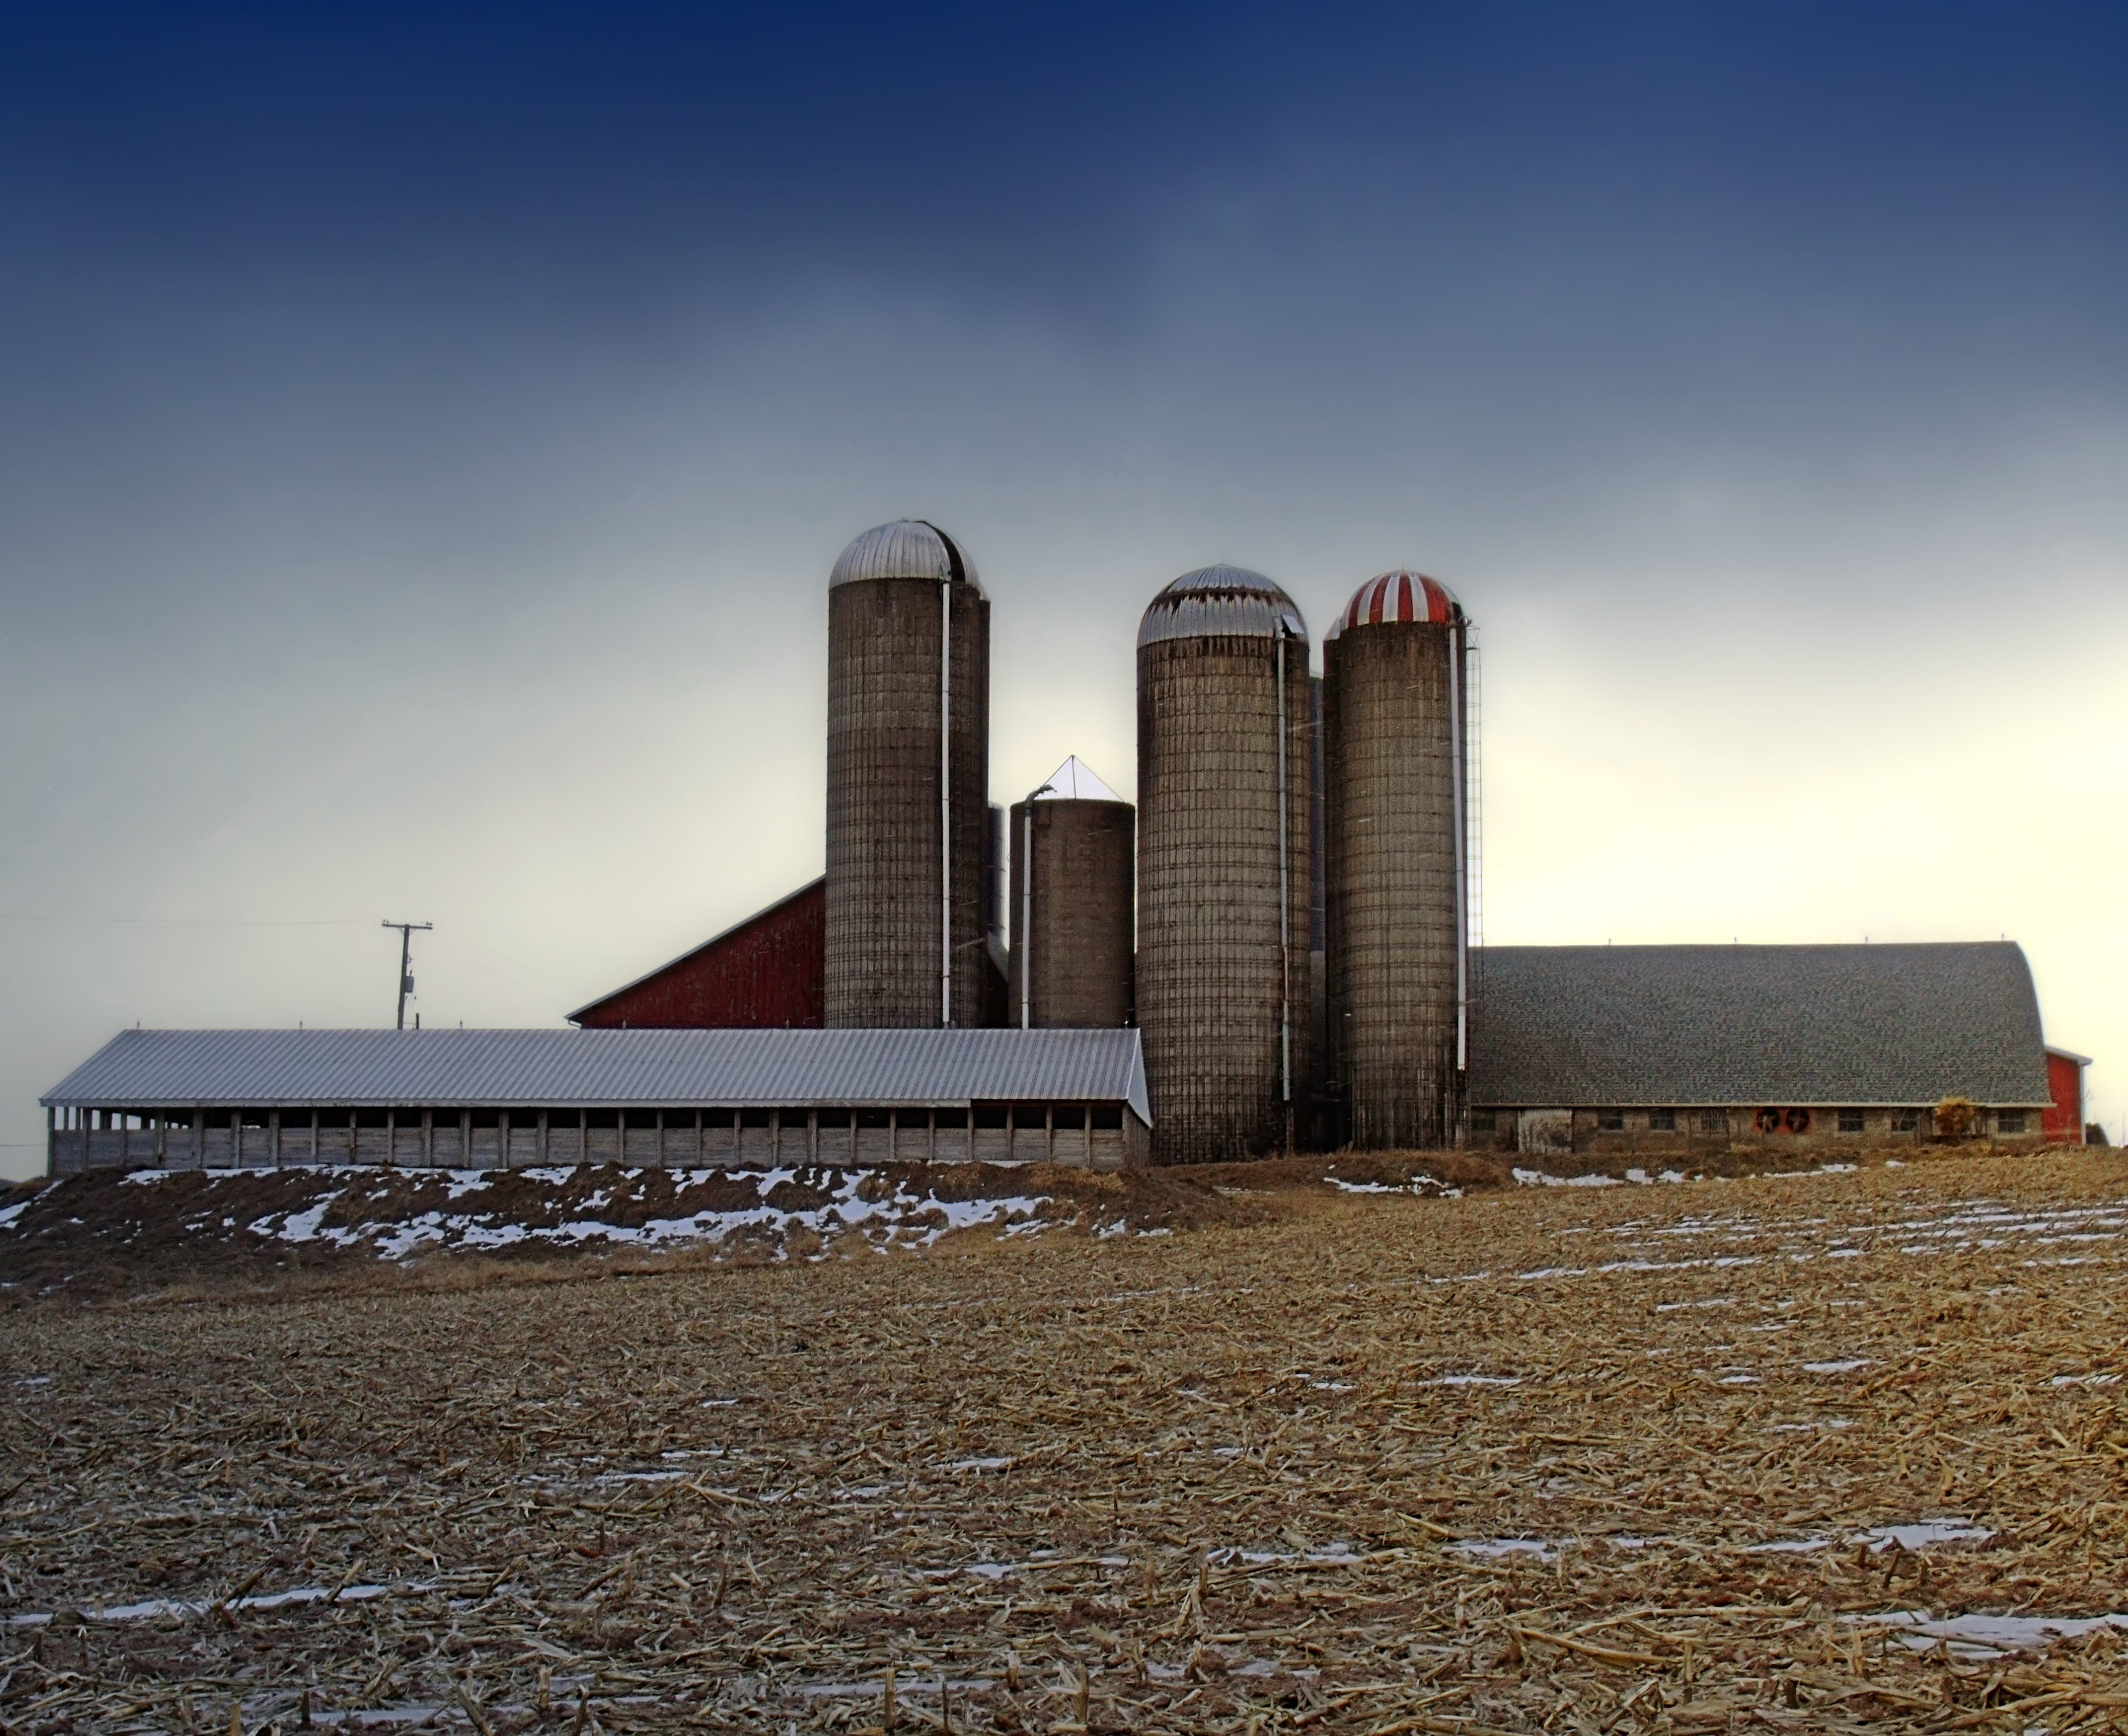
horizon, snow, winter, architecture, sky, sunset, skyline, field, farm, morning, building, city, skyscraper, evening, rural, tower, landmark, overcast, creativecommons, lowlight, pennsylvania, endlessmountains, silos, bradfordcounty, westburlingtontownship, urban area, human settlement